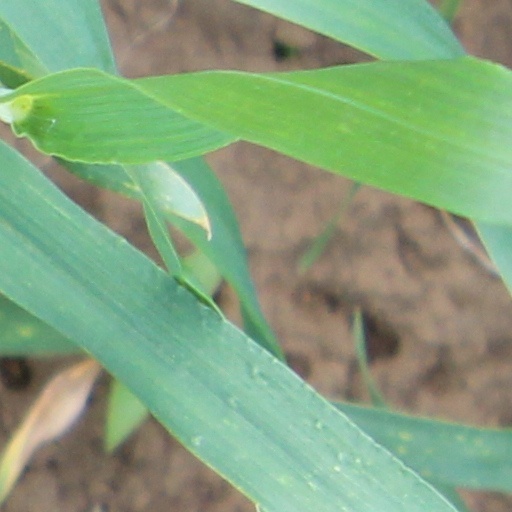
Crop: wheat